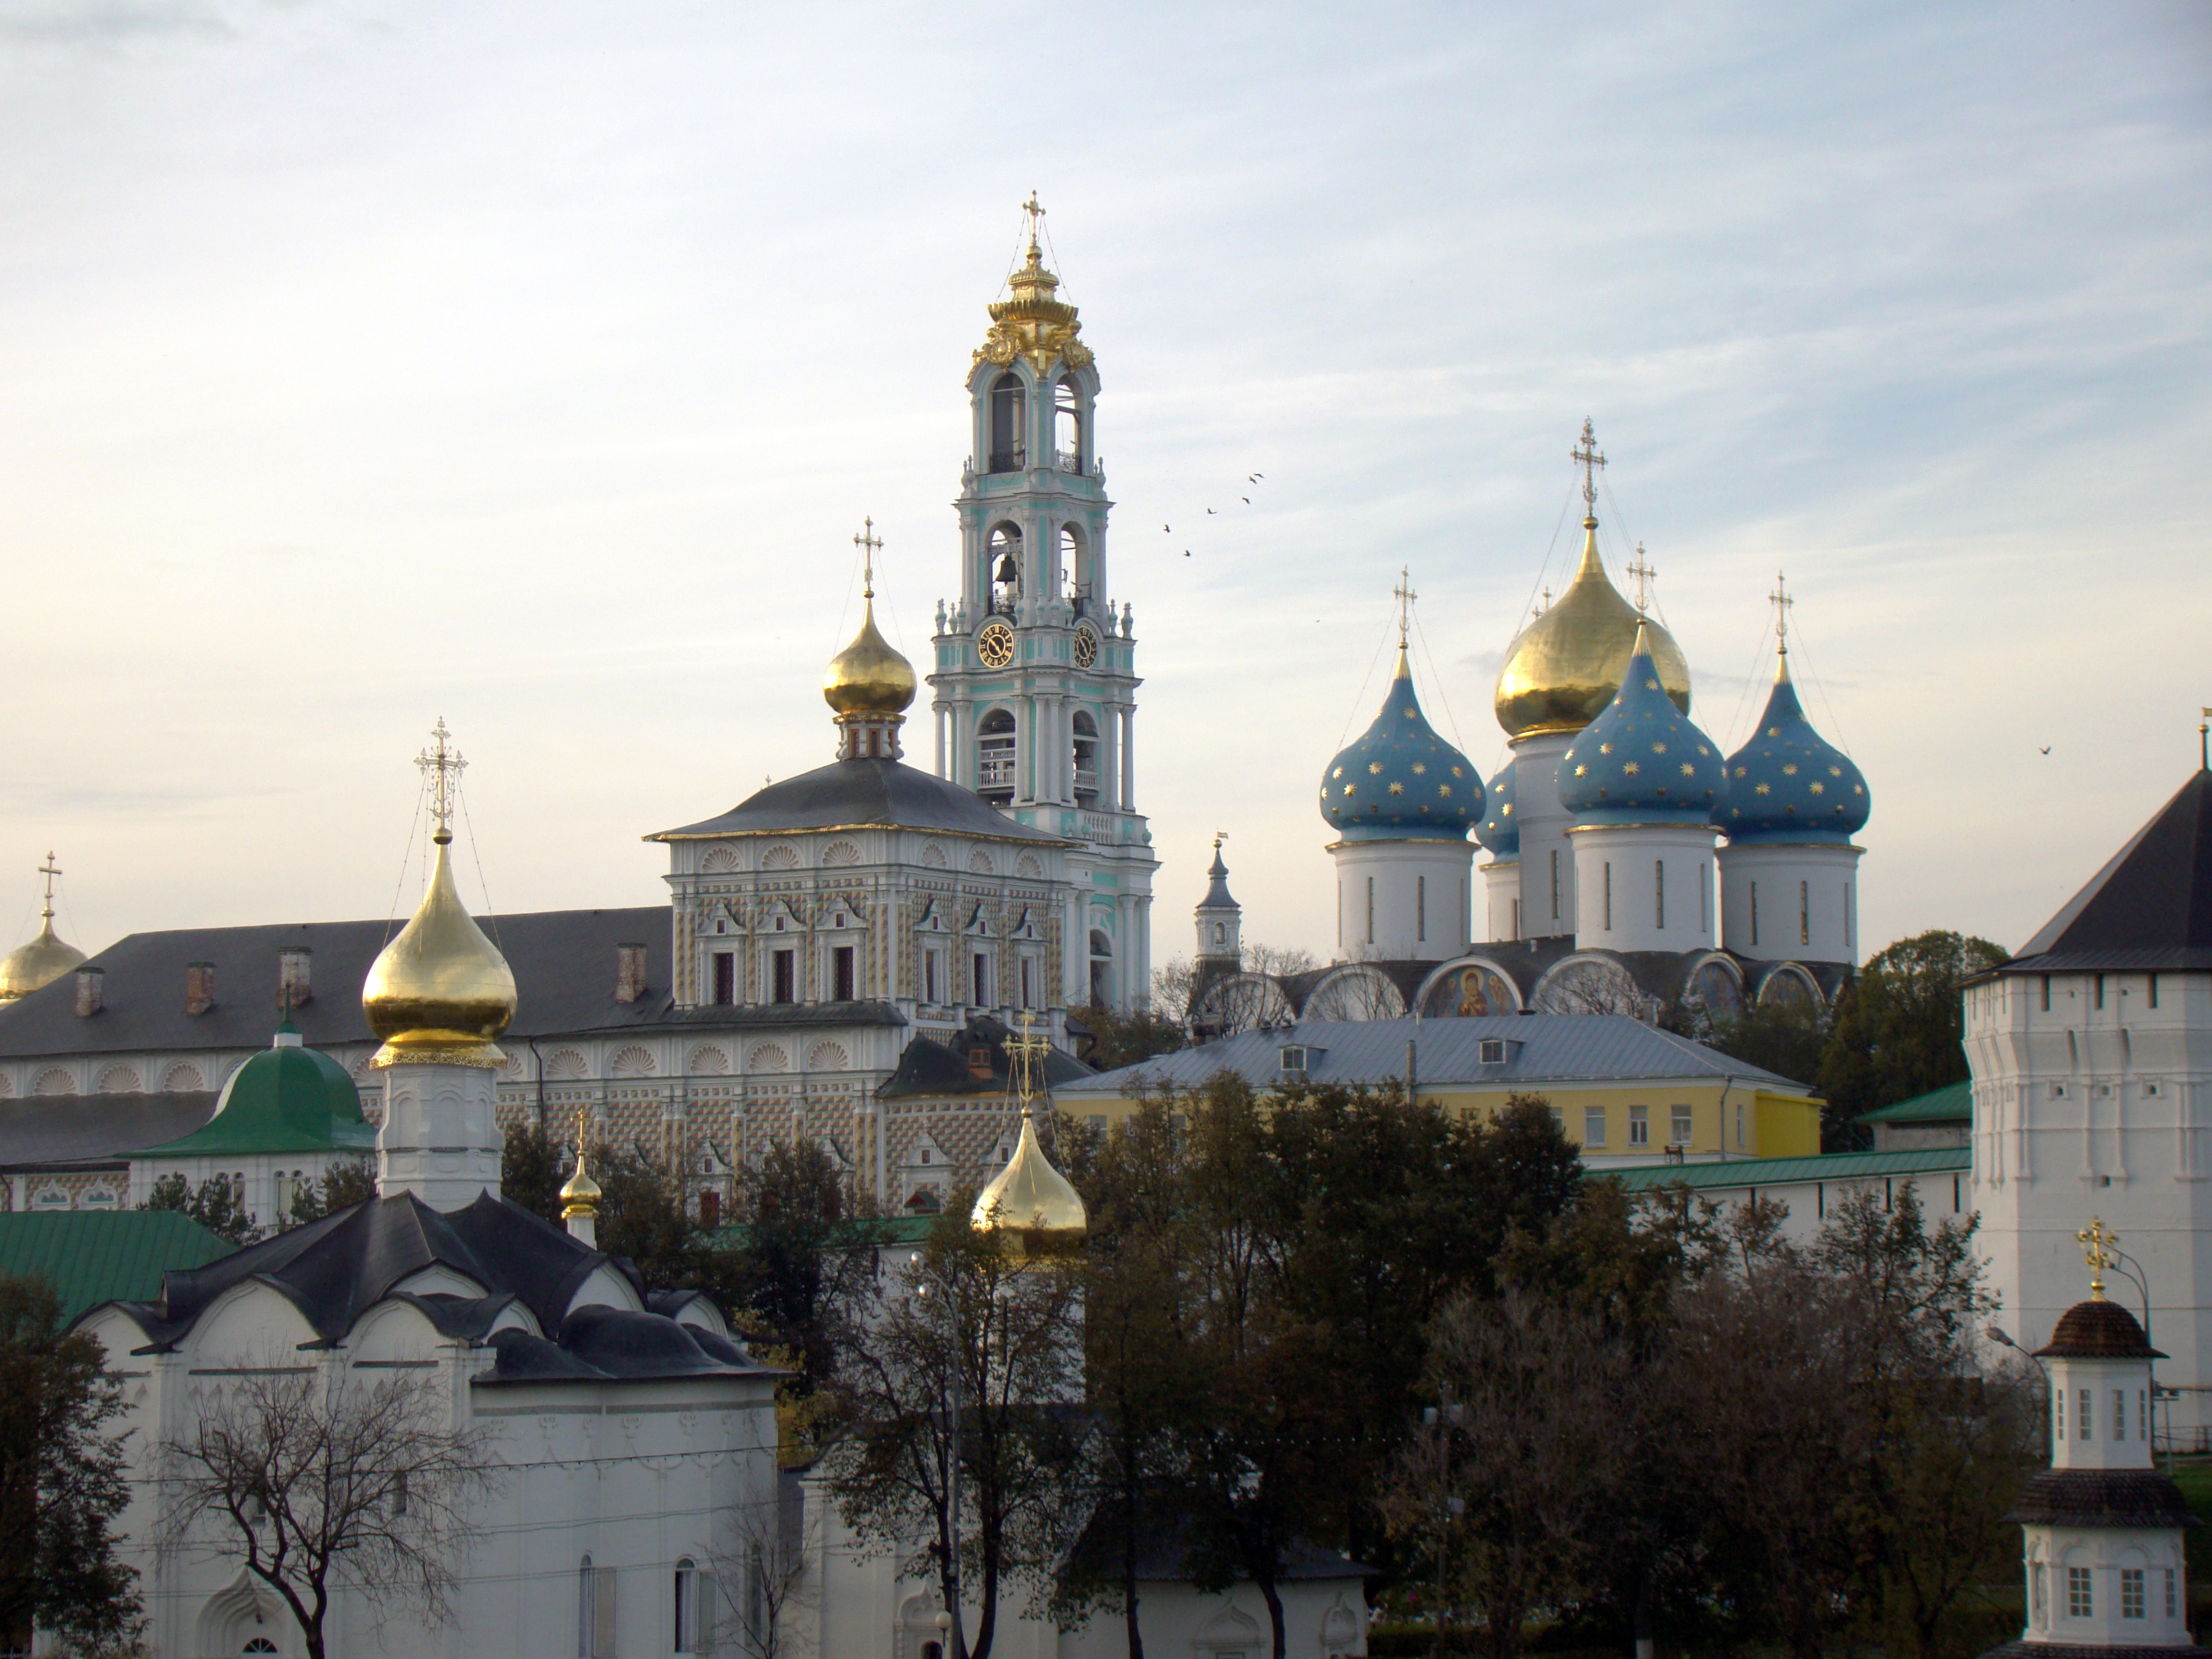
building, chateau, landmark, church, cathedral, tourism, place of worship, monastery, history, orthodox, russia, vera, trinity sergius lavra